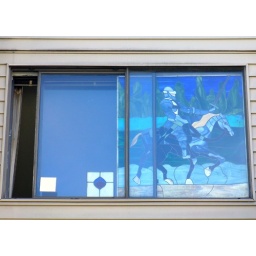
A Stained glass window in an apartment window across the street from the Bavaria Haus.